Adlingfleet

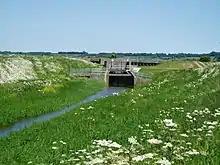
The outlet sluice into the River Trent

A sluice with pumps was eventually built to the north of Cowlane bridge in Adlingfleet. The control building carries the date 1984 on a large stone built into the walls. Construction of a sewage treatment works next to the sluice was well advanced in 2011. The bridges at Hoggards Lane, Cowlane and Willowbank have been replaced by corrugated steel tubes, backfilled up to the level of the road surface. Mains bridge is still a single arched brick structure, while at the end of the drain, Whinsgate bridge consists of the main brick arch under the A161 road, with arches in both wing walls, which enable tracks to cross Dodds Dyke and Eastoft Drain. The southern track over Eastoft Drain was formerly the course of the Fockerby Branch of the Axholme Joint Railway until its closure in 1965. At the outfall, the pointed gates have gone, replaced by a circular opening through a massed concrete infill, with a flap gate on the outlet side, and a vertical lifting steel gate on the inland side.